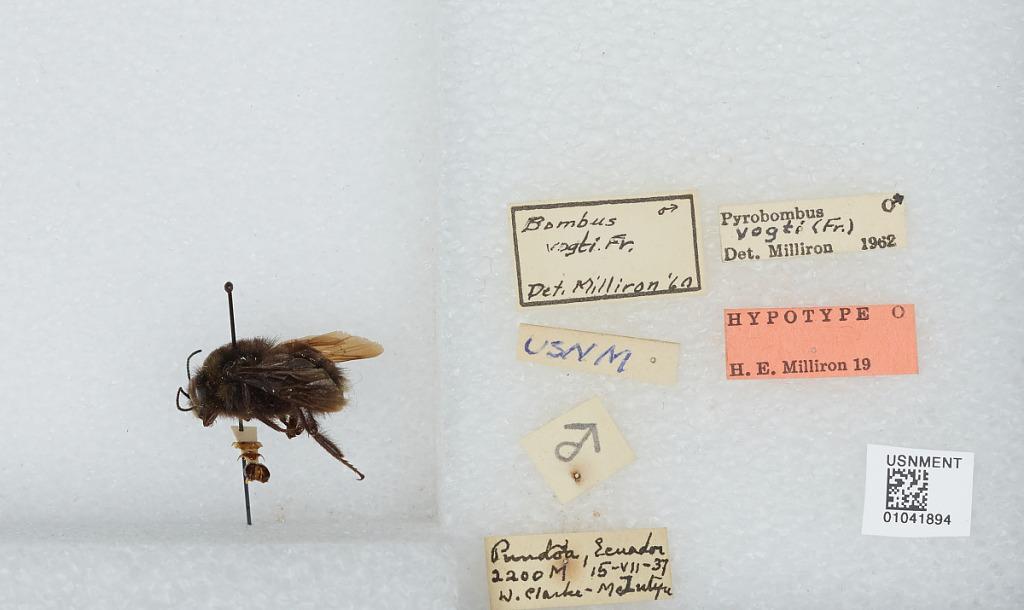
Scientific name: Bombus (Pyrobombus) vogti Franklin
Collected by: W. Clarke & McIntyre
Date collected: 1937-7-15
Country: Ecuador
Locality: Pundoa
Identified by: Milliron, H. E.